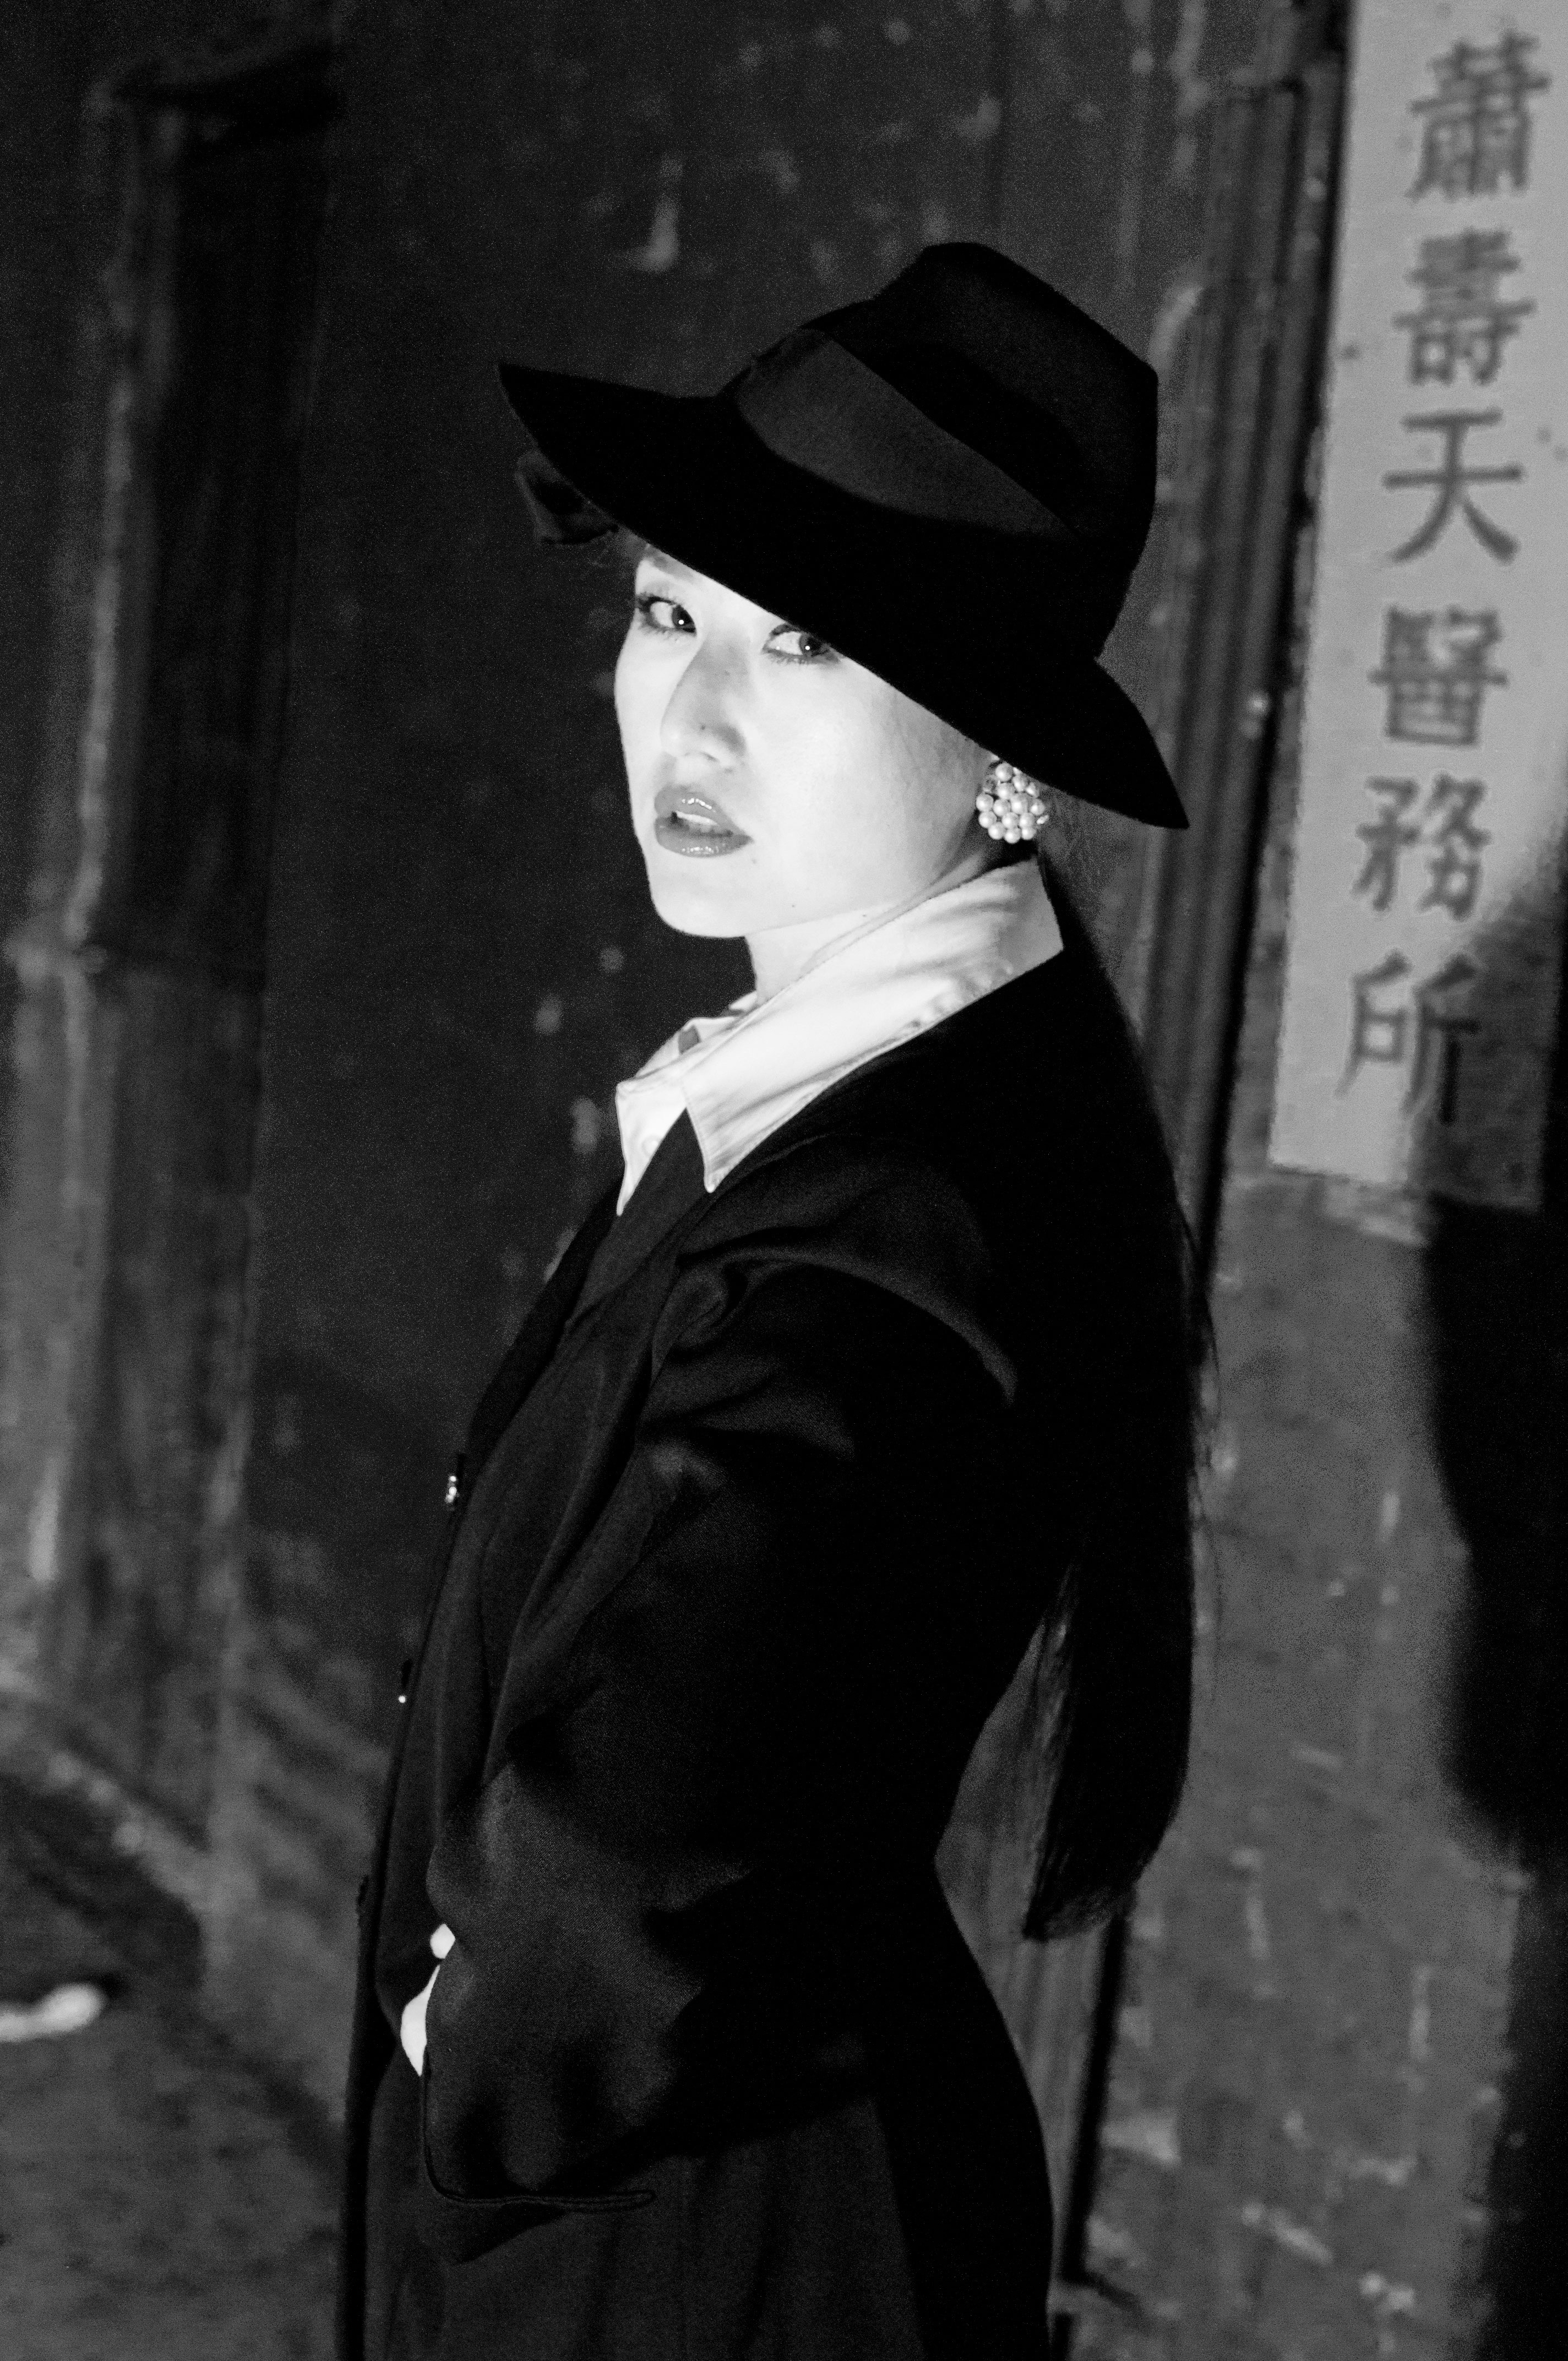
man, black and white, girl, white, dark, asian, mystery, chinese, hat, darkness, clothing, black, monochrome, gentleman, monochrome photography, film noir